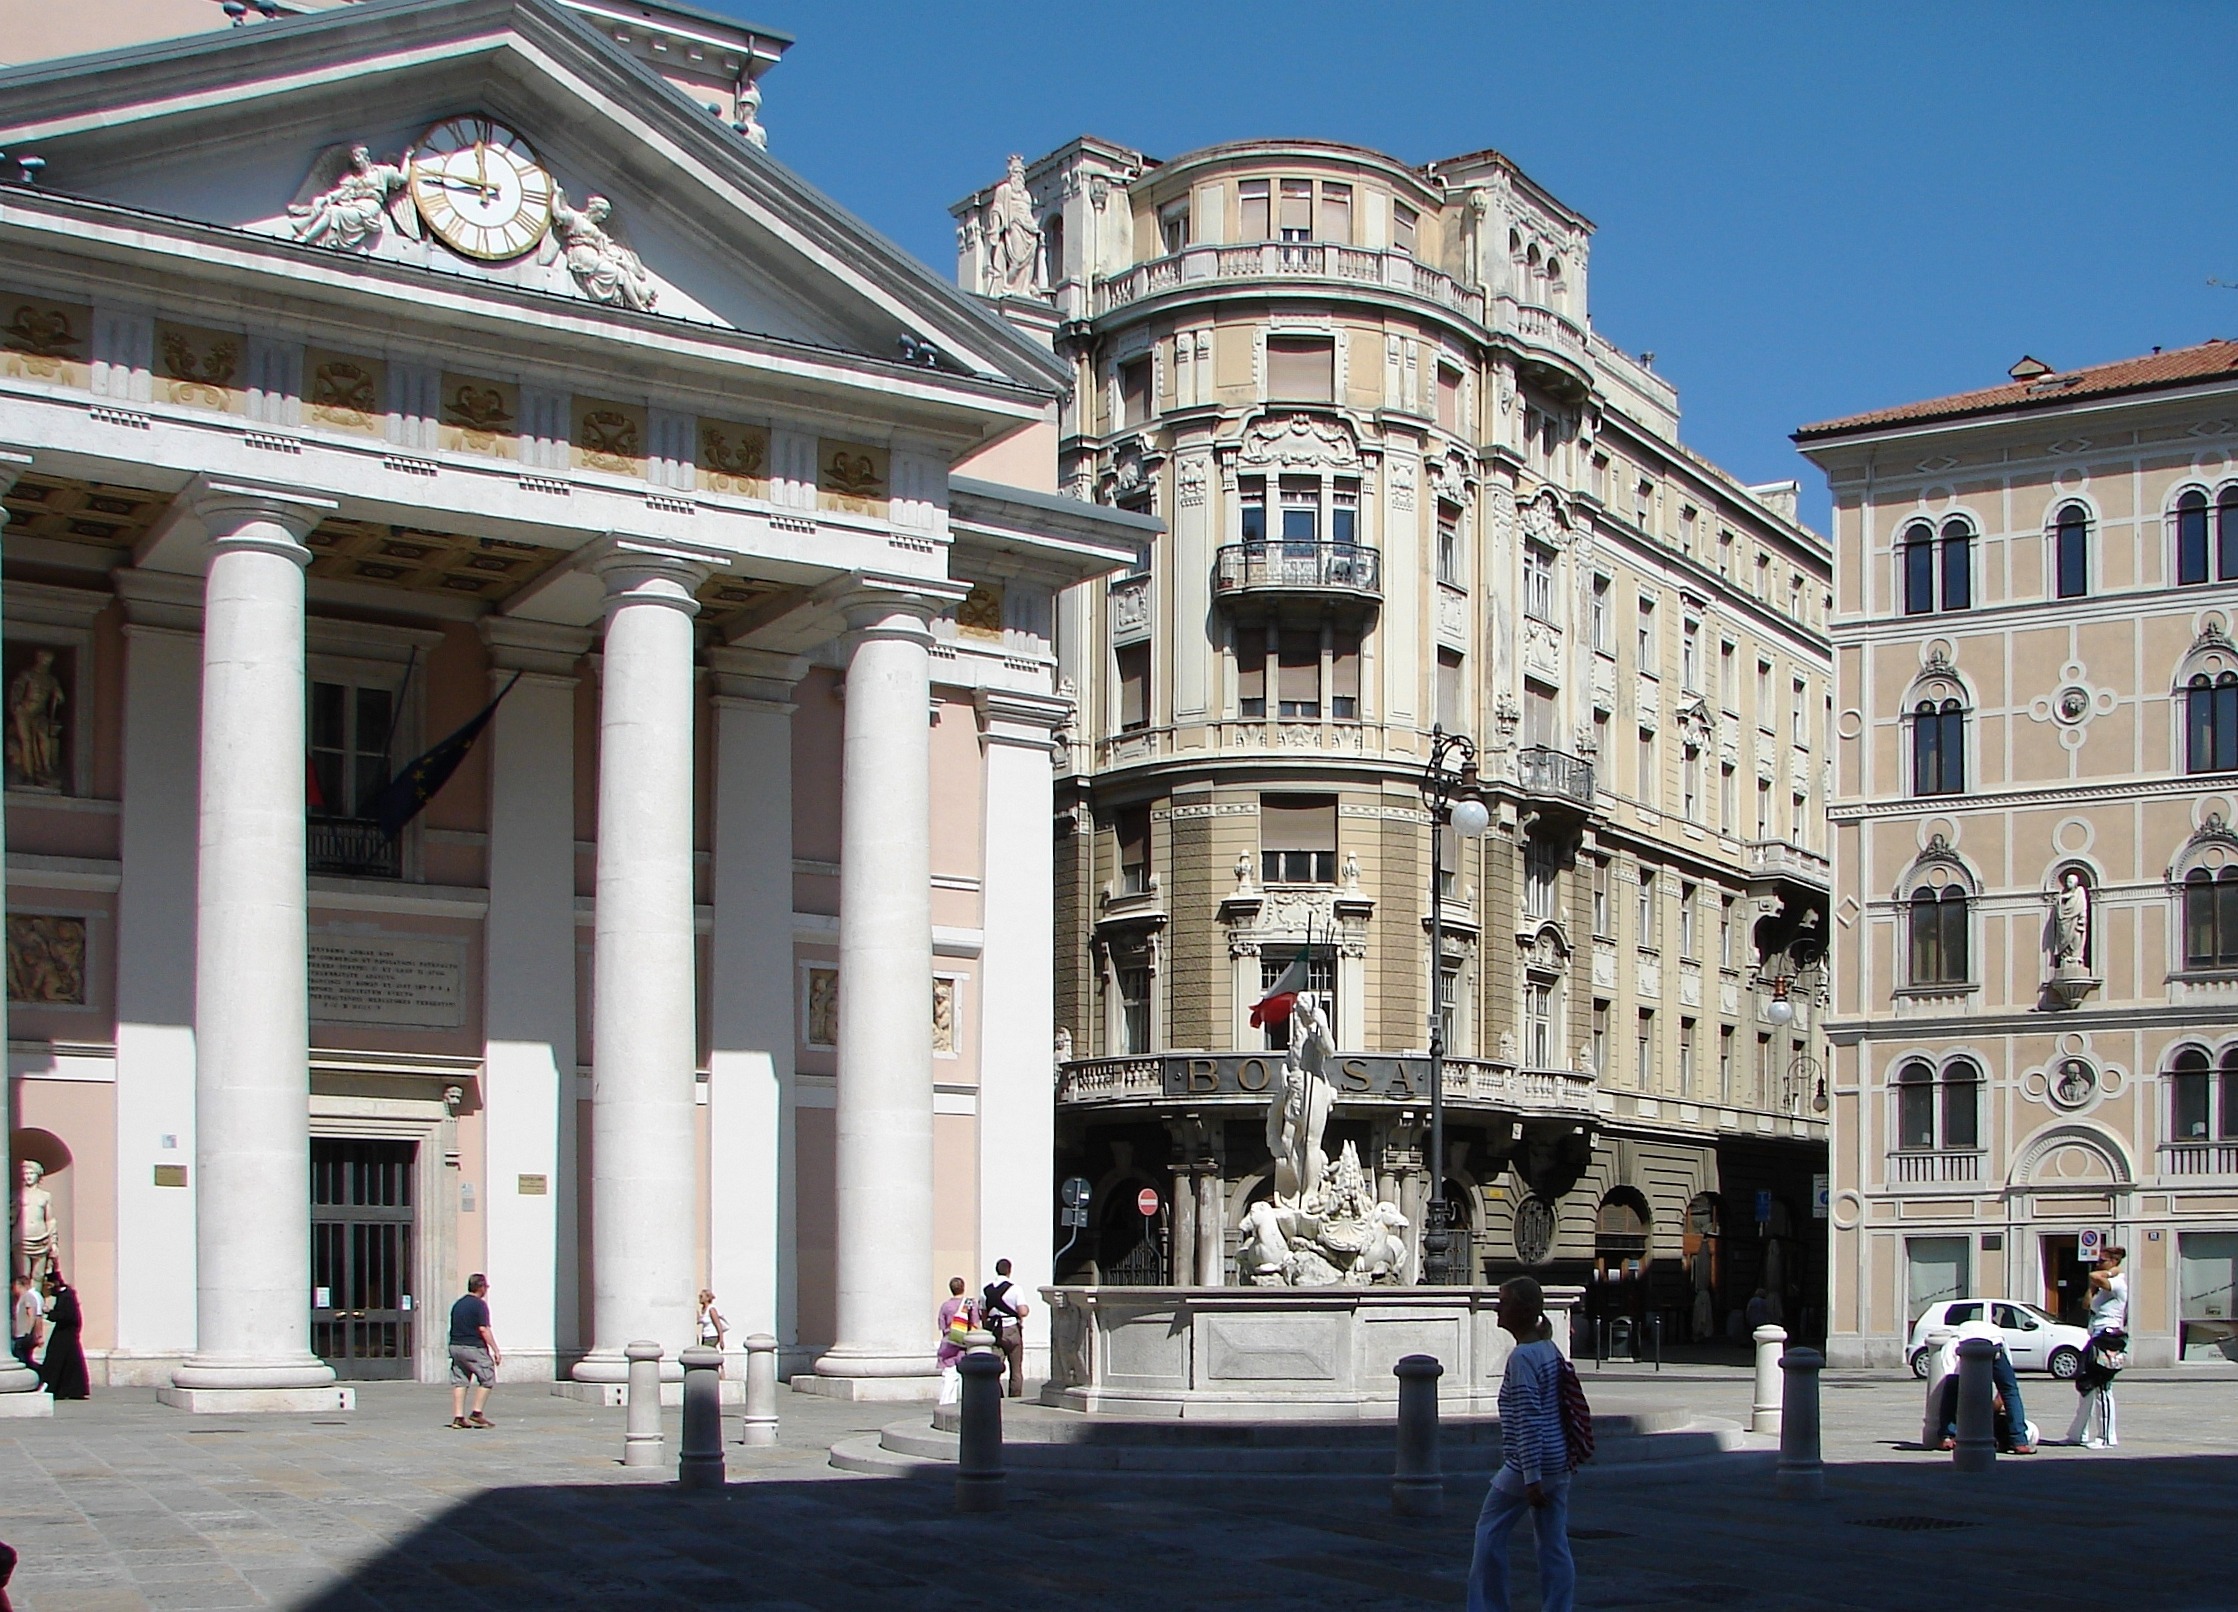
architecture, town, building, palace, city, downtown, plaza, landmark, italy, facade, classical, town square, tourist attraction, estate, trieste, neighbourhood, stock exchange, classical architecture, ancient history, human settlement, capital stock